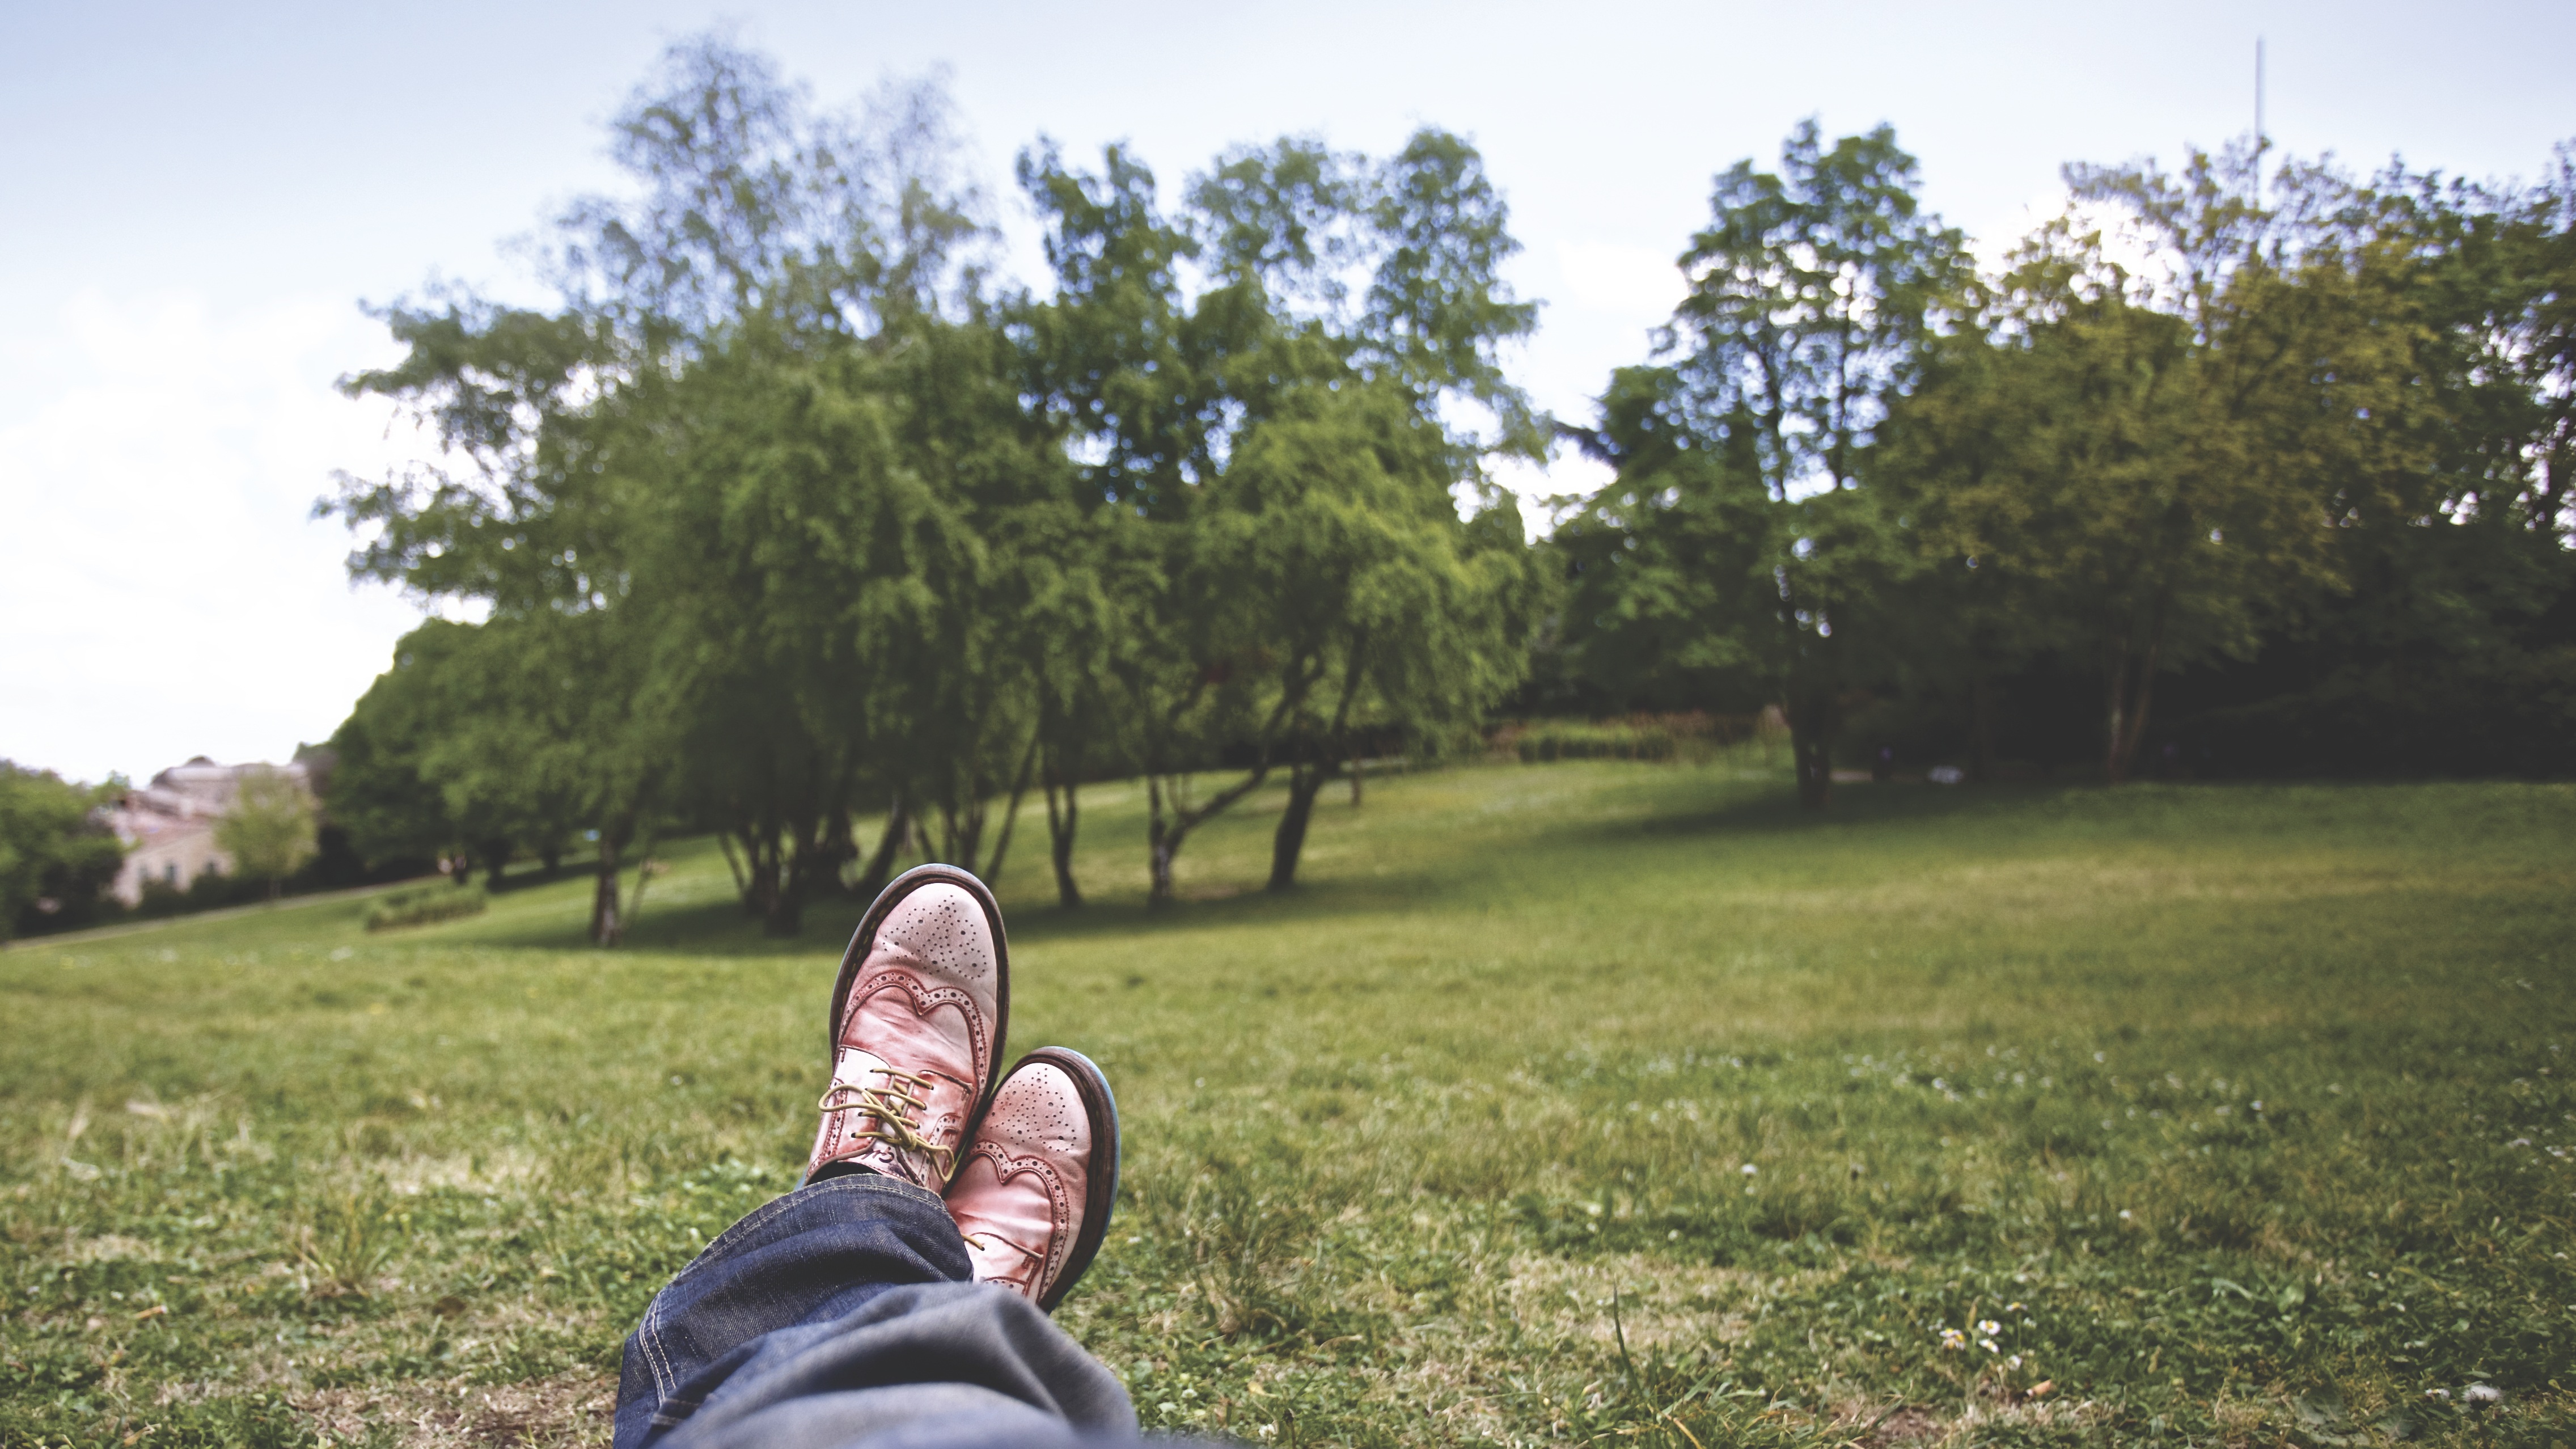
city park, feet, grass, green grass, relax, relaxed, relaxing, shoes, trees